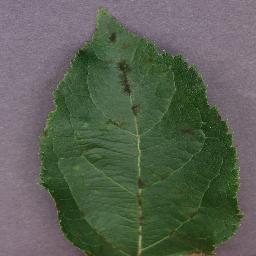
Label: Apple___Apple_scab